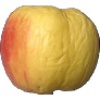
Label: Apple Red Yellow 1